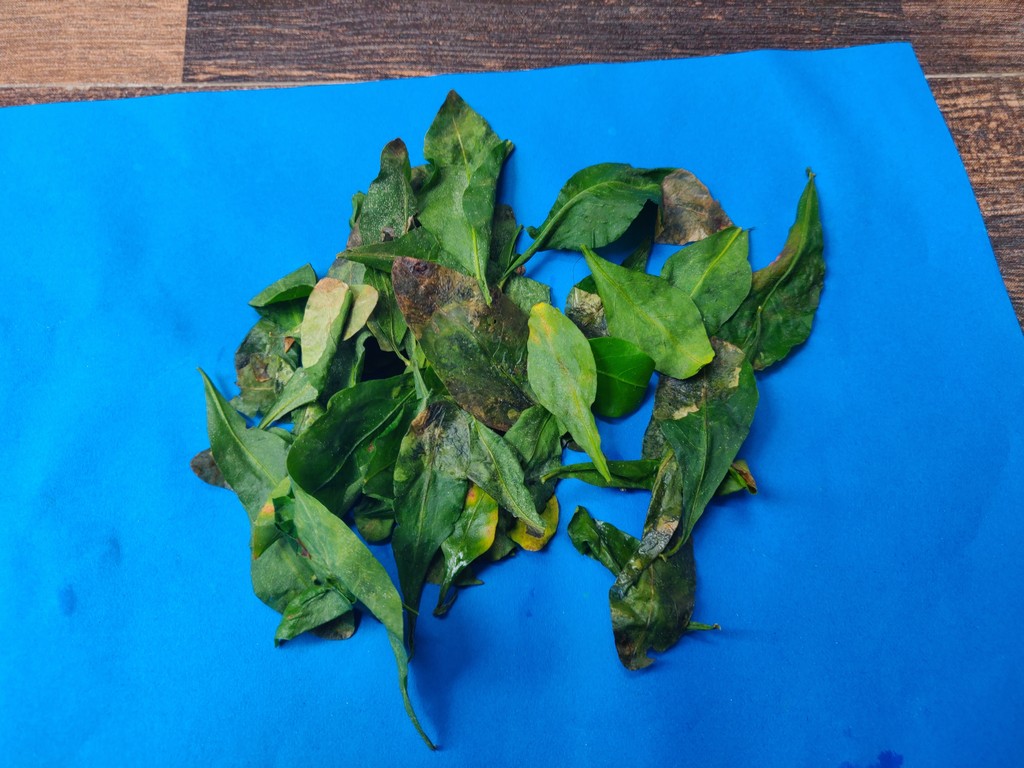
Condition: Unhealthy
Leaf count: multiple
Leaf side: unknown